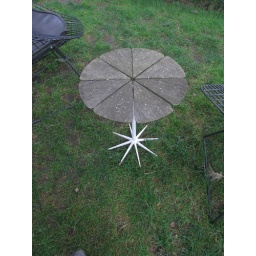
at the glass house by philip cortelyou johnson(new canaan, connecticut, usa)